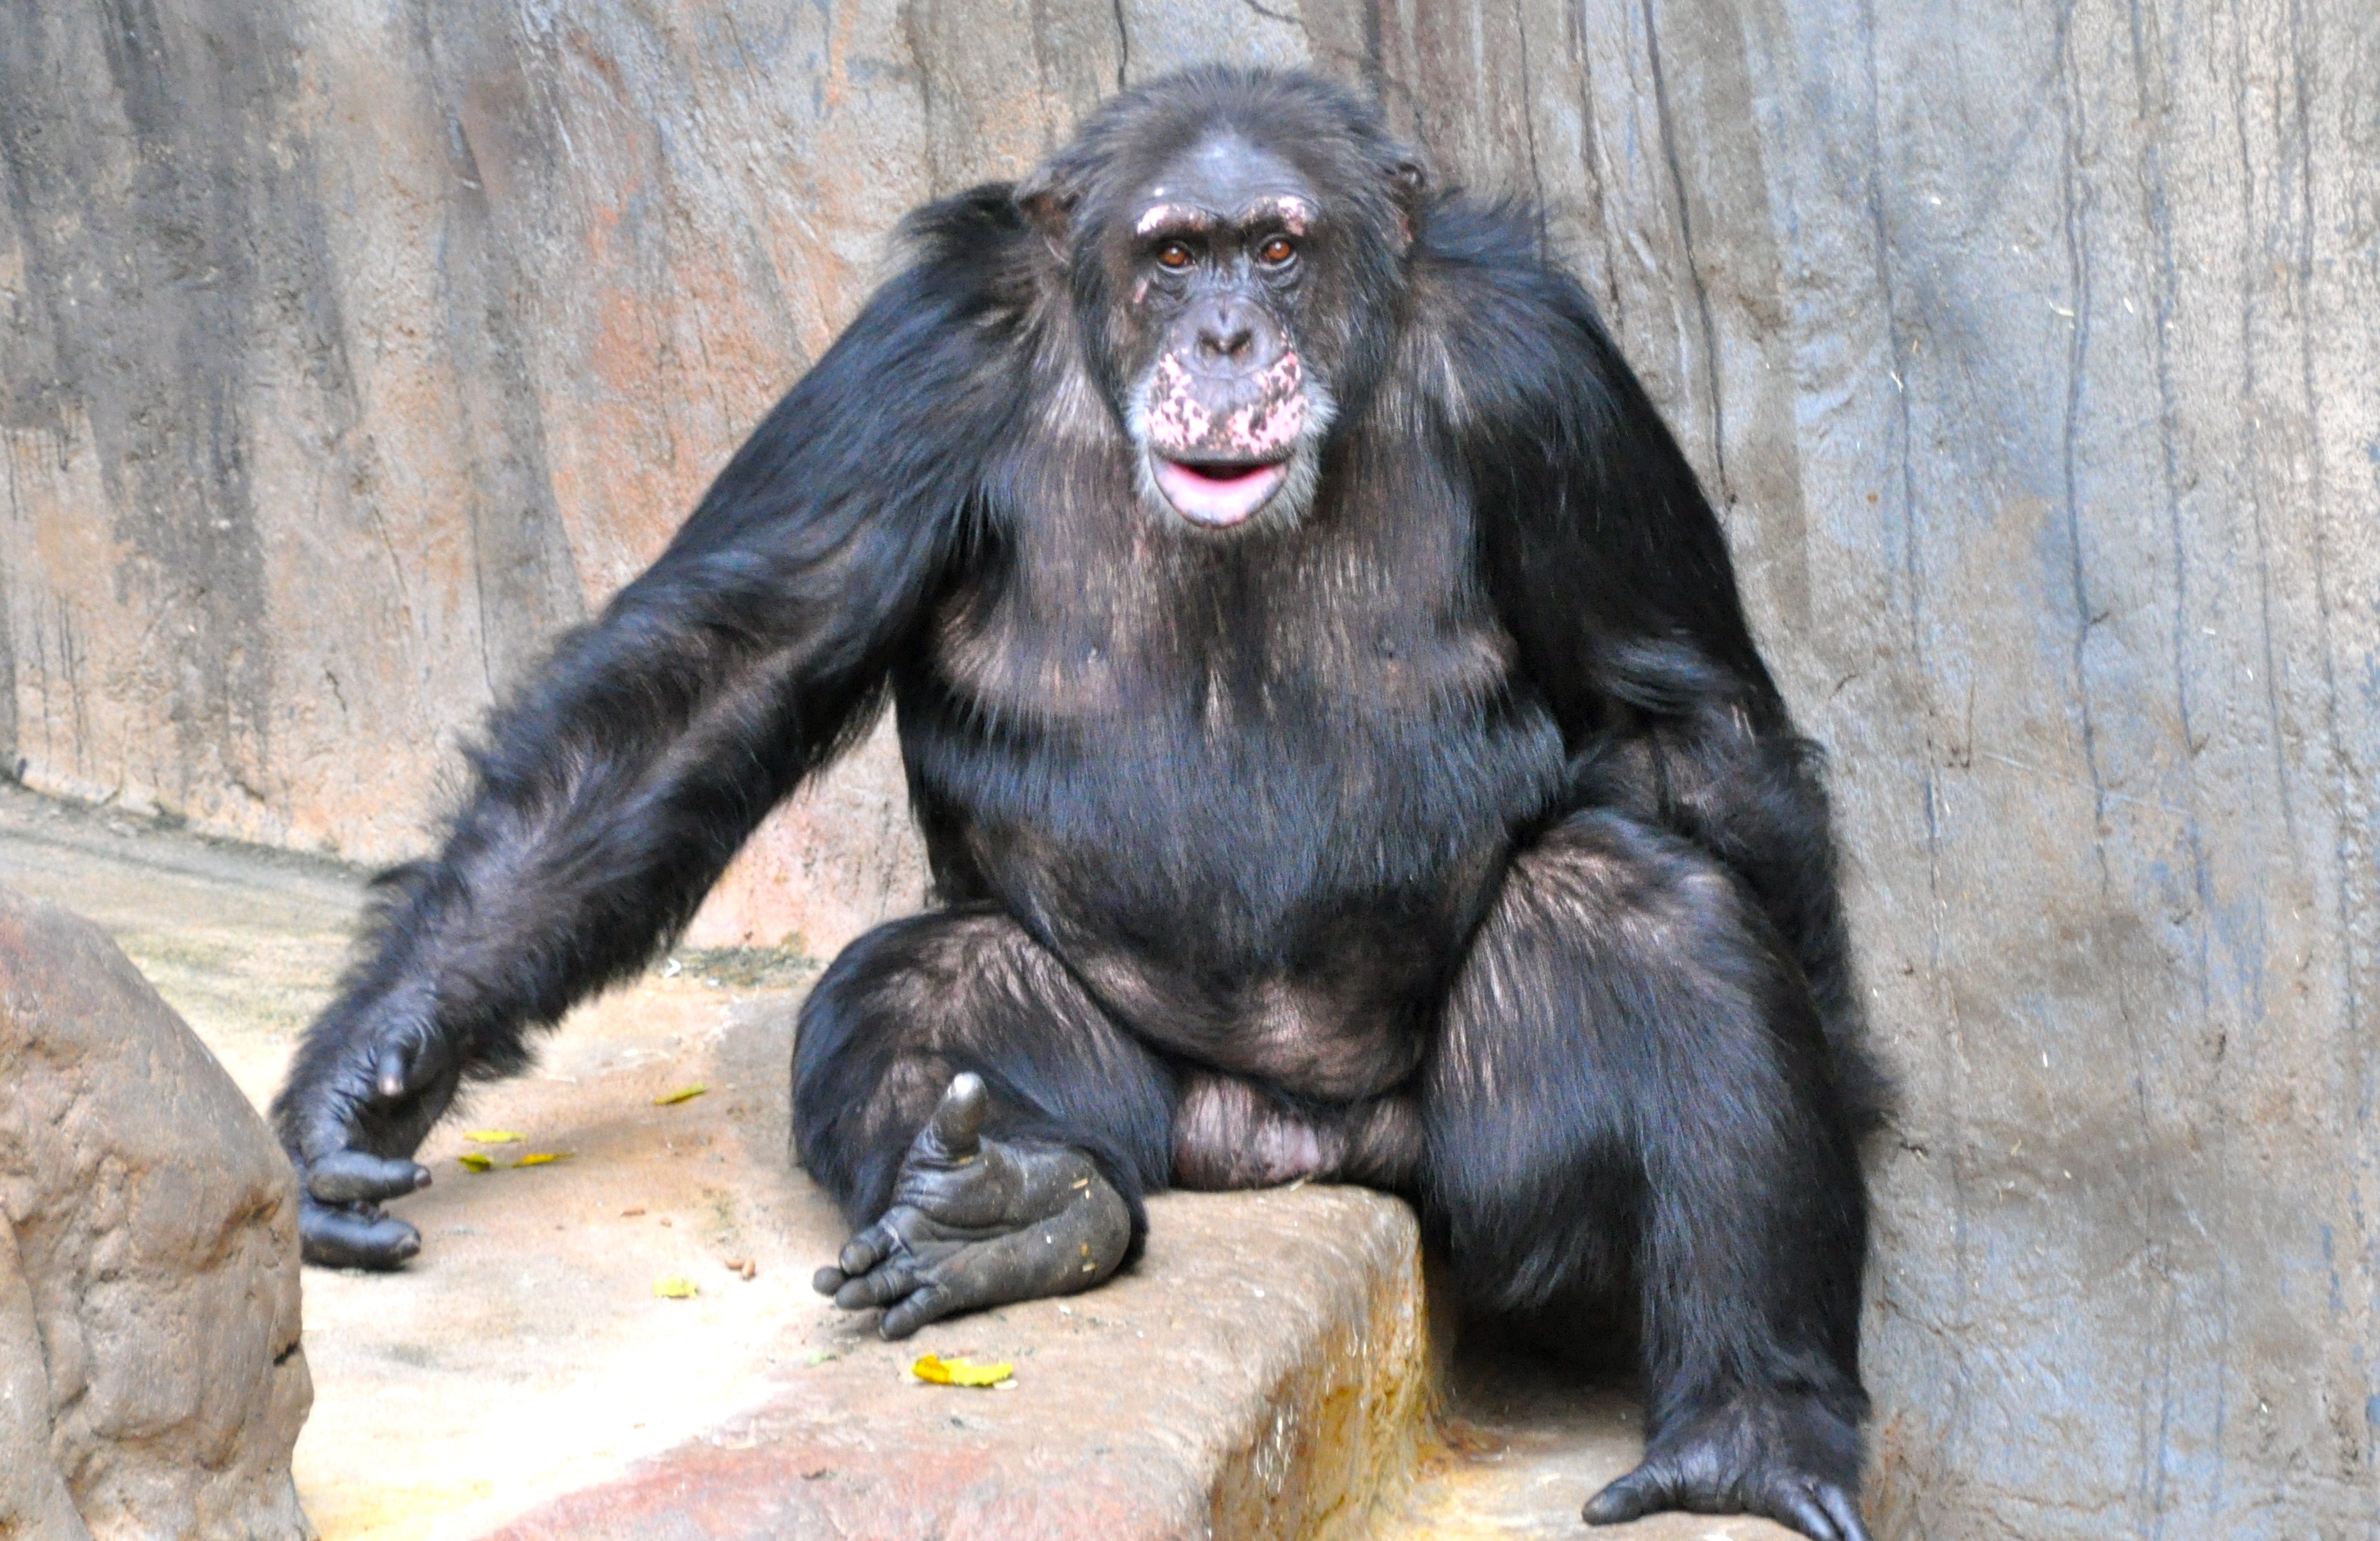
sweet, wildlife, zoo, mammal, monkey, fauna, primate, chimpanzee, vertebrate, macaque, western gorilla, great ape, common chimpanzee